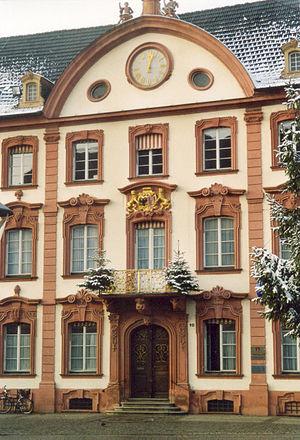
Offenbourg, ville allemande de près de 60 000 habitants, est le chef-lieu de l'arrondissement de l'Ortenau dans le Pays de Bade, dans le land de Bade-Wurtemberg.